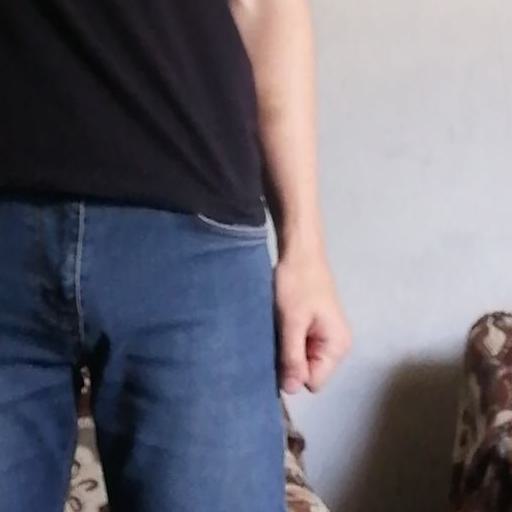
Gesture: no_gesture